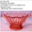
Label: bowl